Kopua railway station

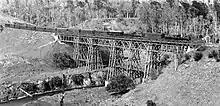
Kopua viaduct about 1910

Kopua Viaduct (bridge 158) is long and above the Manawatū, with 4 spans of , 3 of , 2 of and 2 of . It dates from 1897. The original timber (probably totara) truss viaduct was built between 1877 and 1879 by A Mackay for £1,139, though another report said the contractors were Proudfoot and Angus Mackay (who built the bridge at Clive and who, in 1892, was the first Mayor of Dannevirke) for 3 bridges costing £15,195 1s 8d, or £16,758. It was high and long, in spans of , 12 x and . Water tanks were added as a fire precaution in 1881. The old viaduct was demolished in 1898; traces of the old route can be discerned upstream from the present structure.